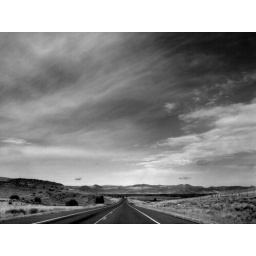
Valley skies in black + white